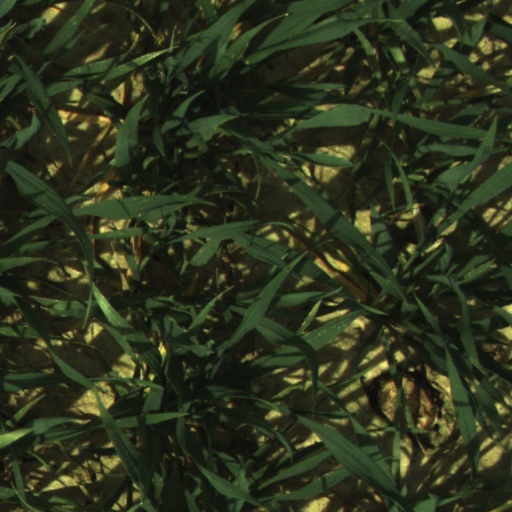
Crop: wheat